Pin (harp)

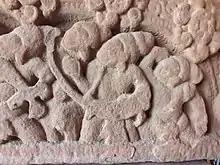
7th century Khmer depiction of harp (pin). National Museum of Cambodia

The "pin" may have been introduced to Cambodia since Funan period; however, the earliest surviving depiction of the pin in Cambodia is dated to the 7th century on the temple at Sambor Prey Kuk, the capital of Chenla. The instrument appeared in Hindu religious art in Khmer temples dating back between the 7th and 13th centuries A.D. The instrument was recorded in a bas-relief at Bayon, Cambodia, a Buddhist temple built in the 12th to 13th century A.D. During the Angkor era from the 9th to the 14th centuries A.D., it was still being played in the royal Khmer ensemble.